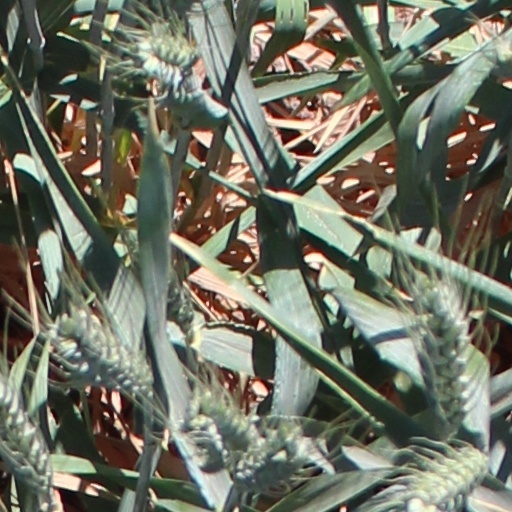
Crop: wheat